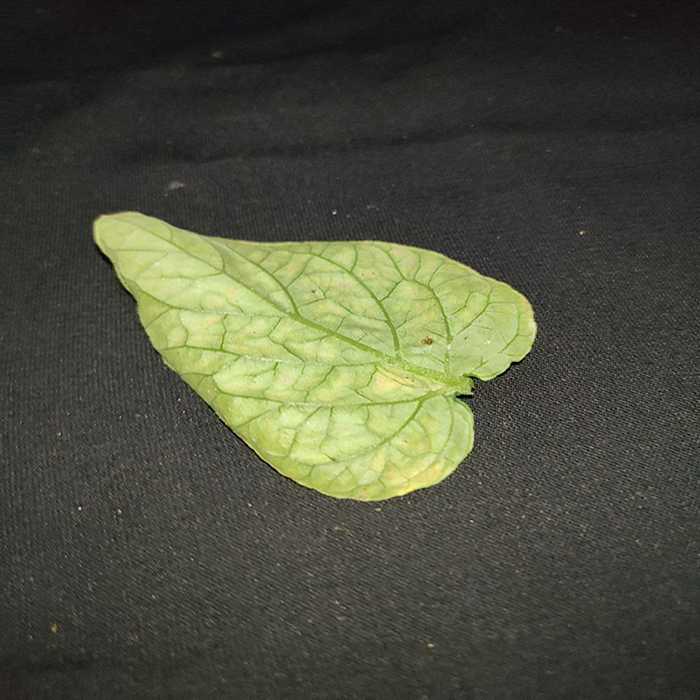
Plant: Tomato
Label: Tomato spotted wilt